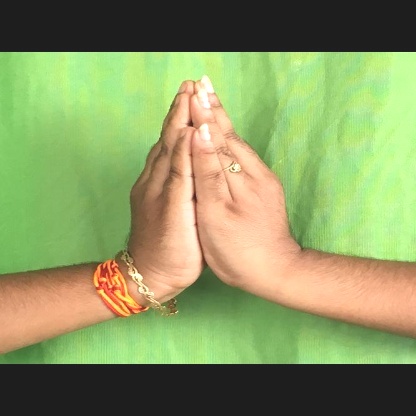
Mudra: Kapotham